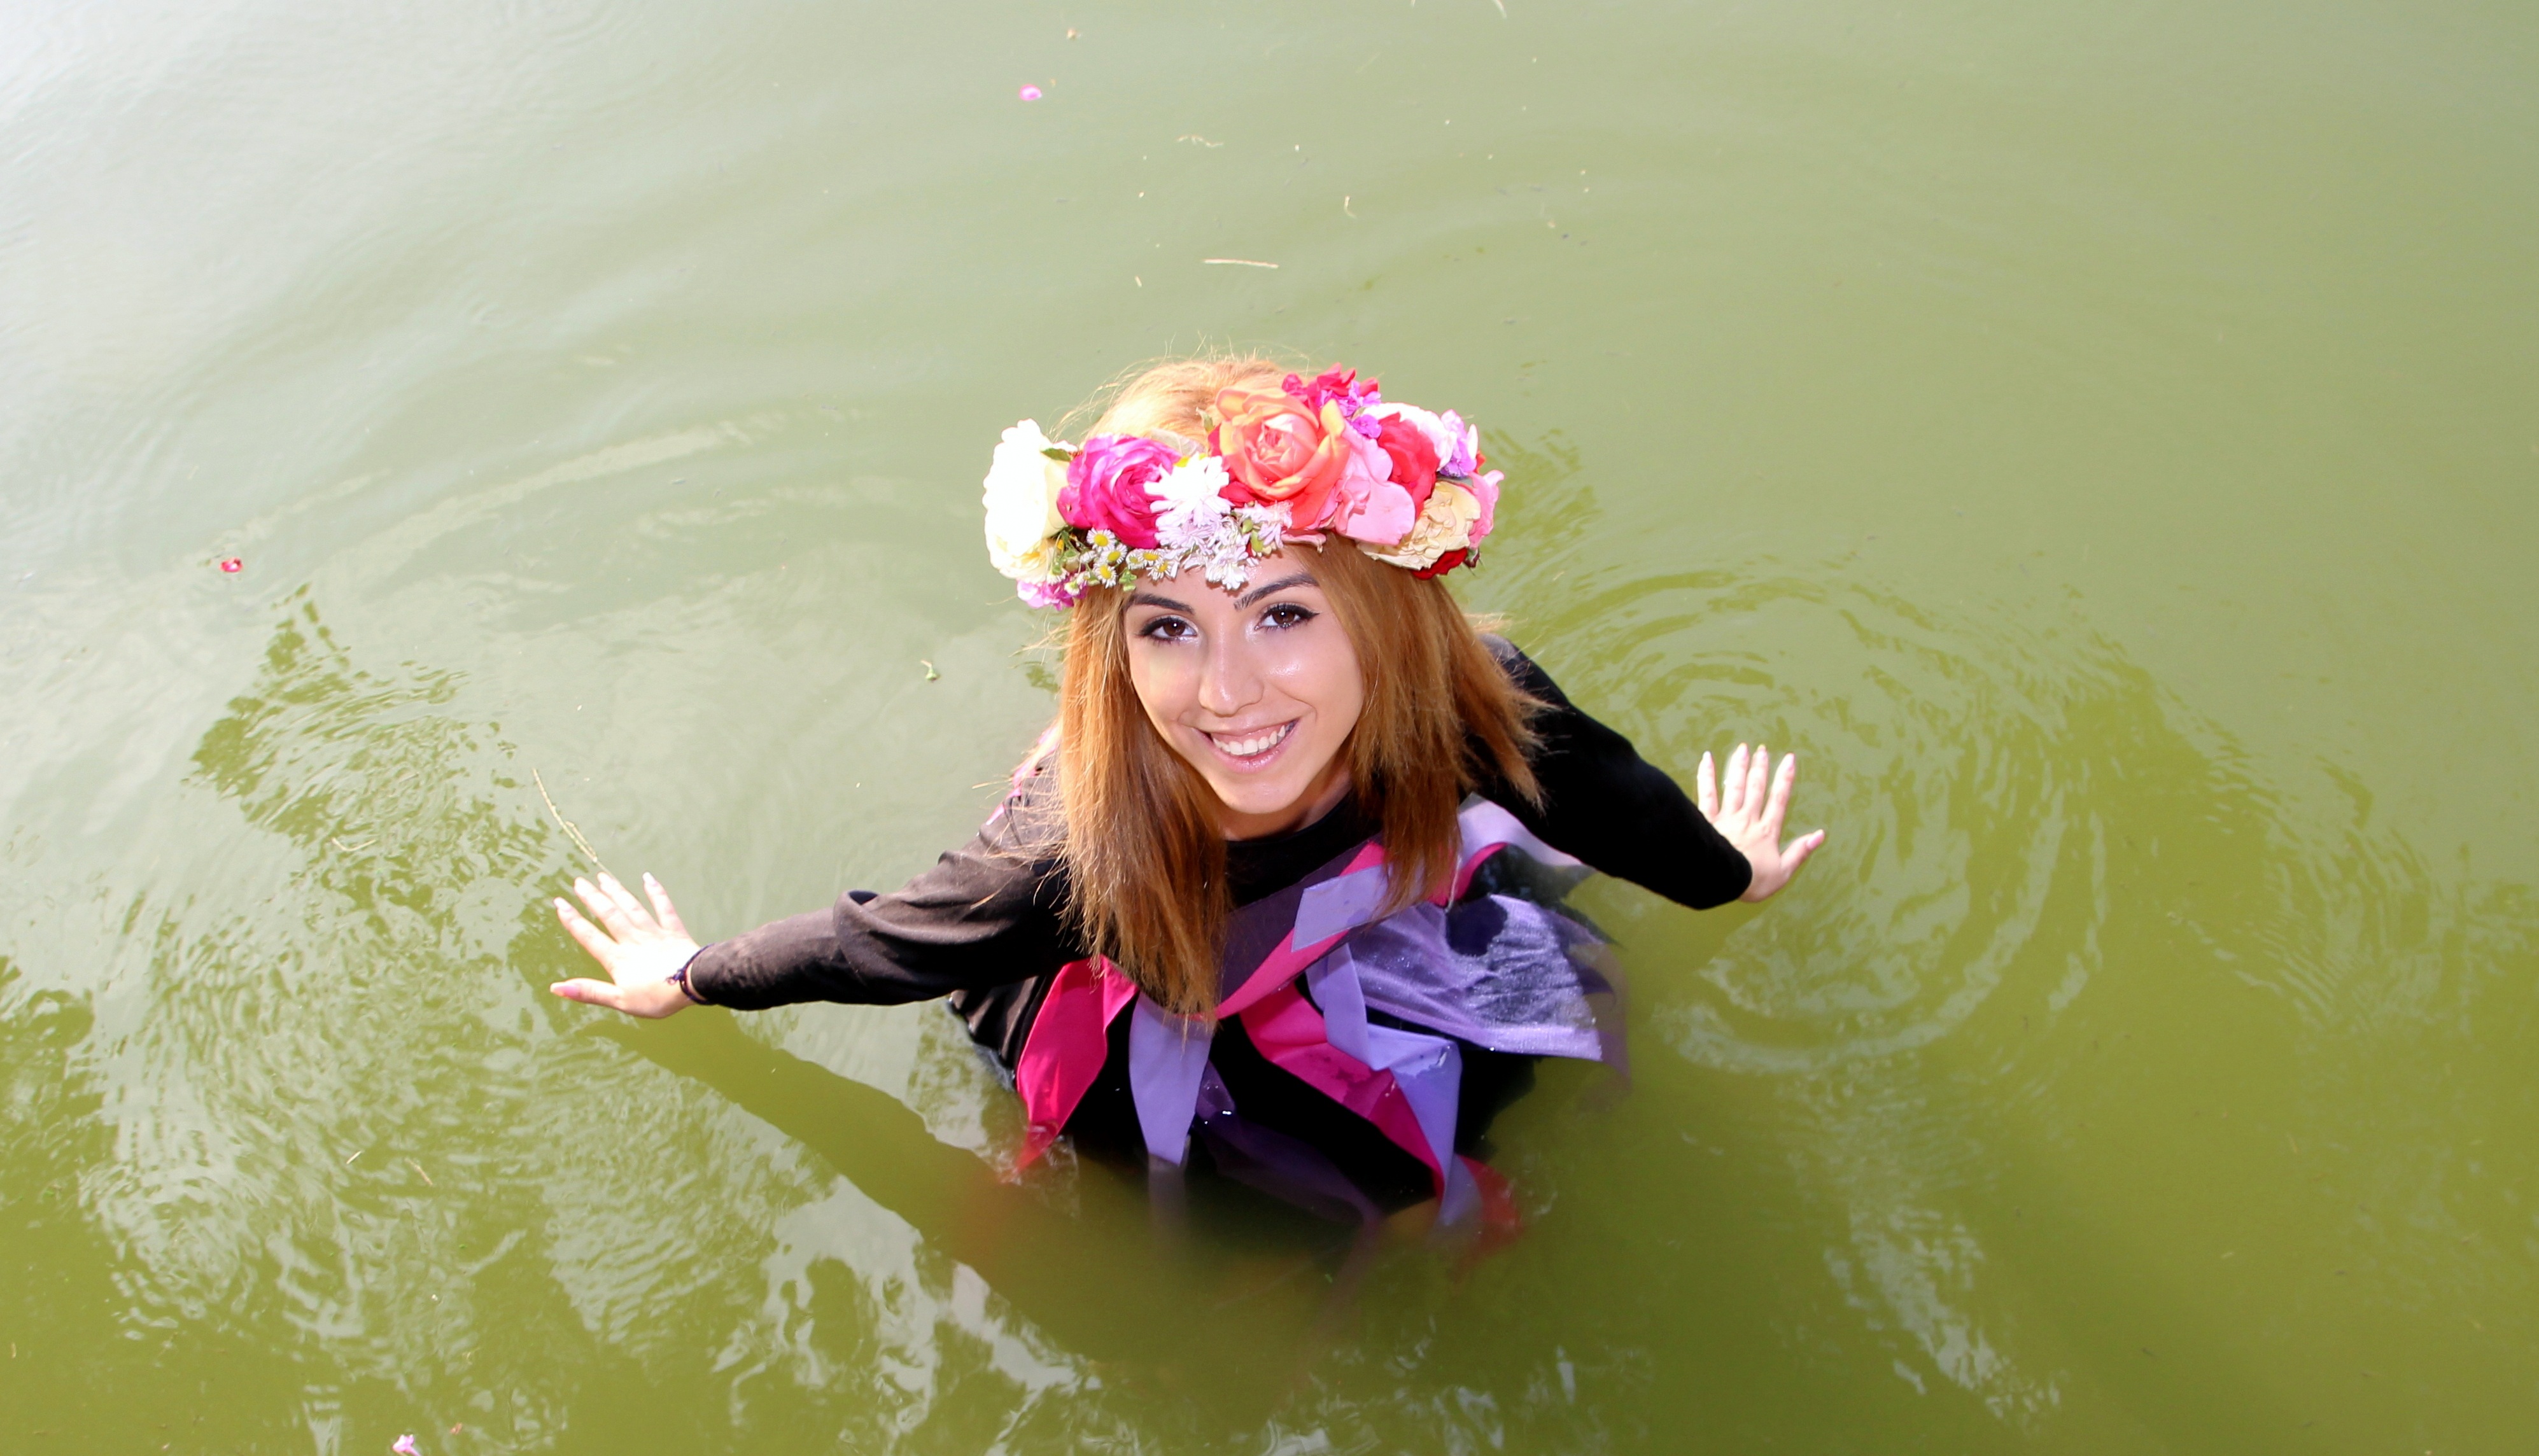
water, person, girl, photography, flower, portrait, model, color, child, clothing, lady, pink, blonde, wreath, fun, toddler, eye, photograph, skin, beauty, costume, fairy, photo shoot